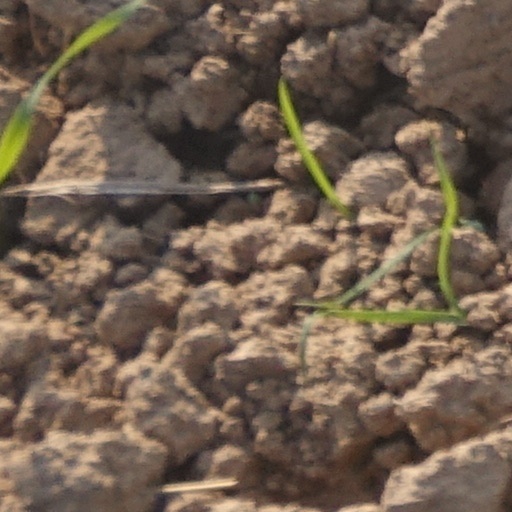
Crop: wheat